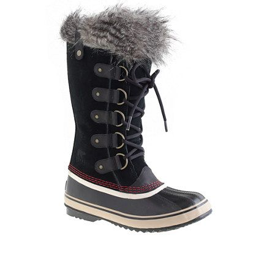
i would love to have a pair of these before the snow hits filming location this year .